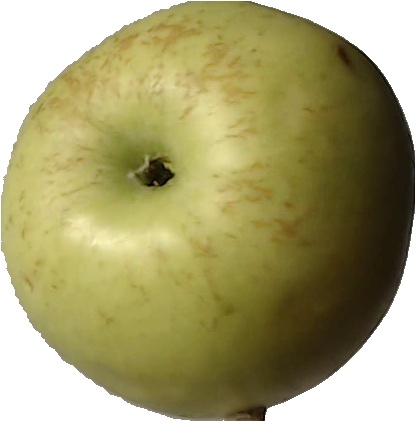
Label: apple_golden_3